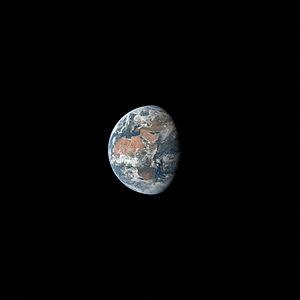
Le Musée Neil Armstrong de l'Air et de l'Espace est un musée de l'aérospatial, consacré à l'aéronautique et l'Histoire du vol spatial, de Wapakoneta dans l'Ohio aux États-Unis, ville de naissance de l'astronaute américain Neil Armstrong premier homme à poser le pied sur la Lune le 20 juillet 1969.